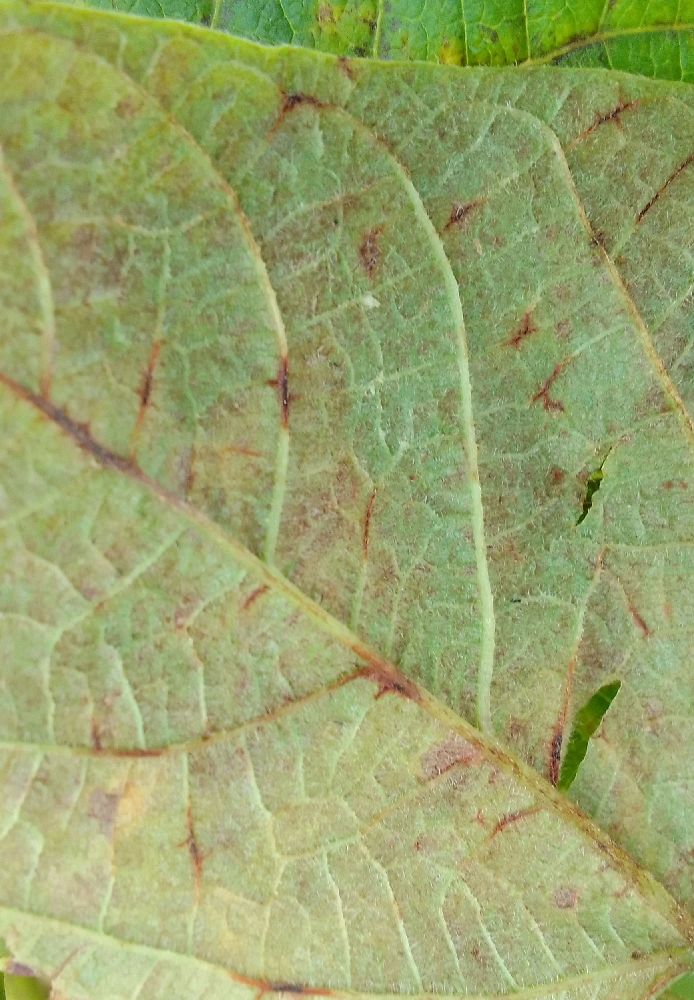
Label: anthracnose